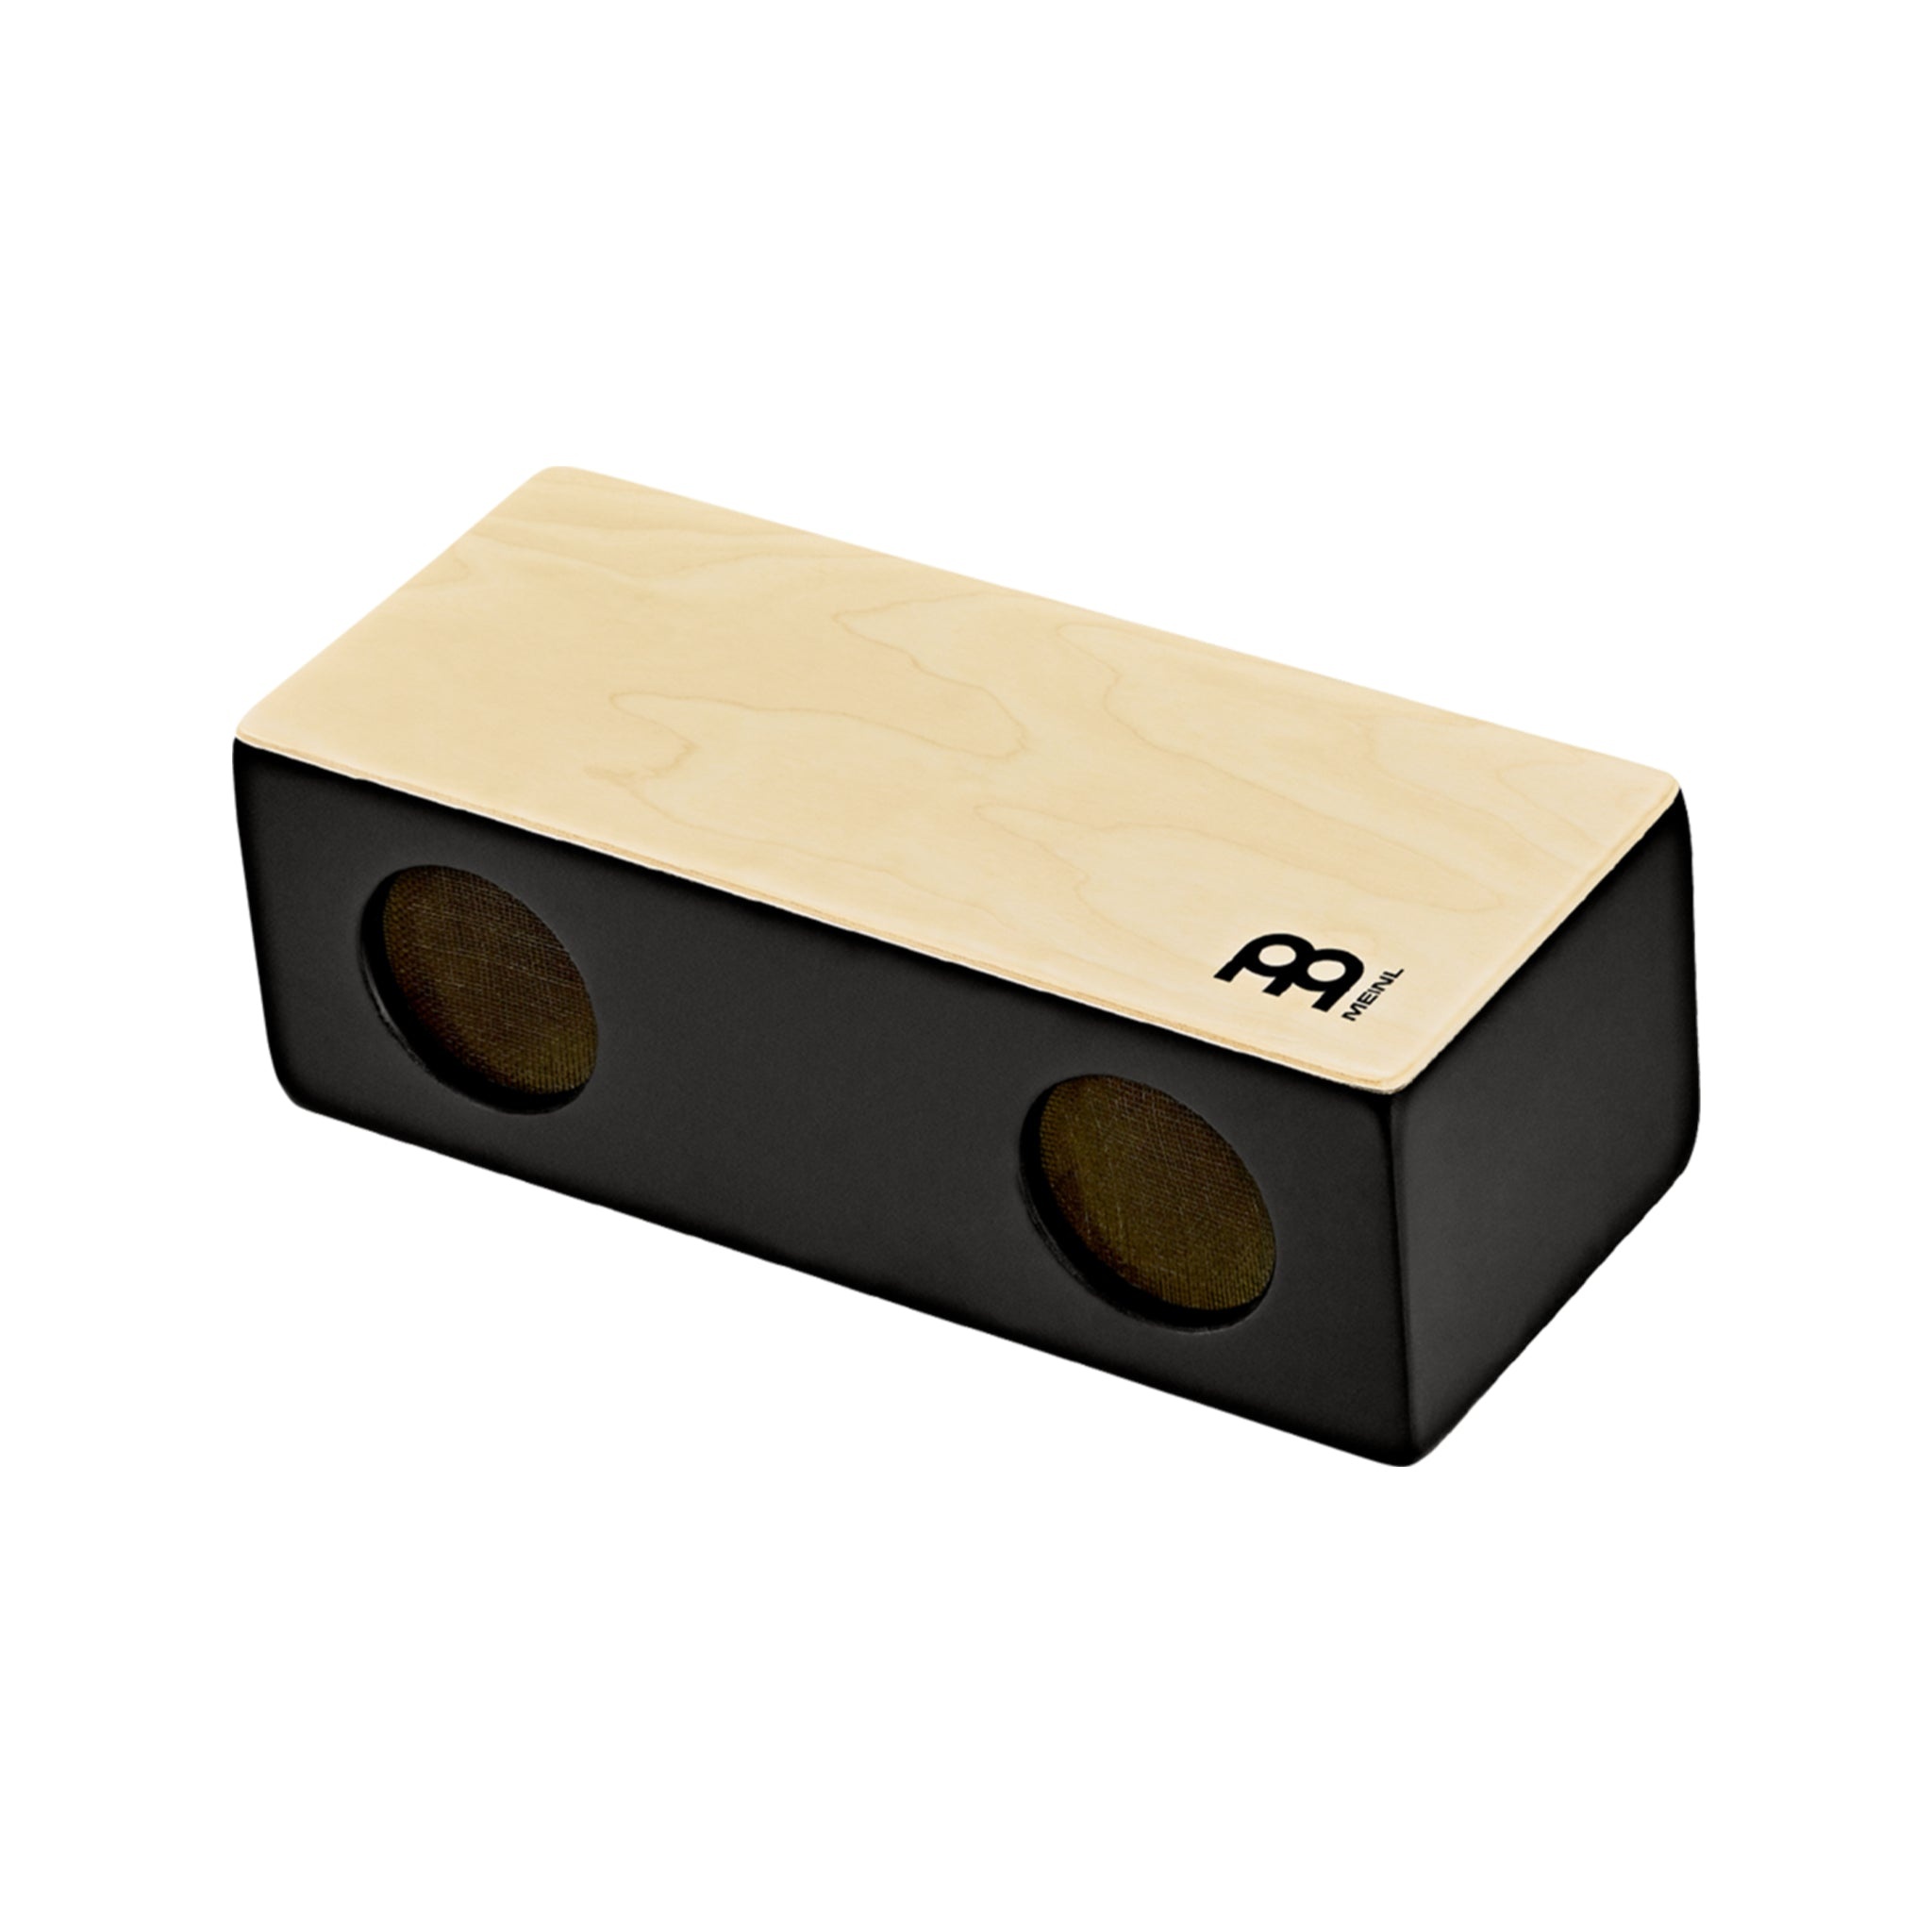
MEINL Percussion PBC1B Pickup Bongo Cajon
The MEINL Pickup Bongo Cajon is a compact, mountable bongo/cajon hybrid with high and low pitched areas similar to bongos but with the wood tone of a cajon. It is constructed in the traditional Peruvian style without snares to produce a clean, warm tone that blends the sound of bongos with a cajon. Equipped with Piezo pickups and quarter-inch output jack + volume knob to plug into any amp or PA when extra amplification is needed for live performances. Attached underneath is an eye bolt mount to secure to any standard percussion rod. Made of Baltic Birchwood. Features: Mountable compact bongo/cajon hybrid High and low note playing areas Piezo pickup and quarter-inch output jack Perfect for jam sessions and acoustic shows Baltic birch wood Specifications: Material: Baltic Birch (Betula-Pendula)
Brand: Meinl Percussion
Category: Arts & Entertainment > Hobbies & Creative Arts > Musical Instruments > Percussion > Hand Percussion > Hand Drums > Cajons